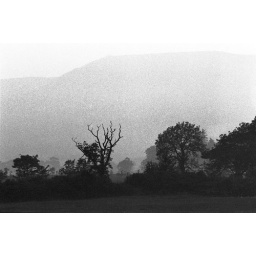
Taken near Alness, Easter Ross. The hill in the background is Fyrish, with the monument just visible on its top.